Elmhurst (Fredericksburg, Virginia)

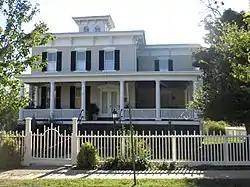
Elmhurst, September 2012

Elmhurst is a historic home located at Fredericksburg, Virginia. It was built in 1871, and is a two-story, three-bay, double-pile, L-plan, brick dwelling in the Italianate style. It is topped by a hipped roof over a low-pitched, pyramidal and shed roof with a large belvedere and eaves supported by large, elaborate brackets. It has a -story kitchen wing added in 1900 and a -story addition and porch built between 1912 and 1921.